Battle of Galudoghson

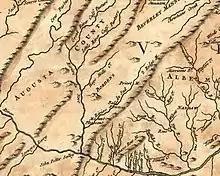
Borden's Tract, where the Iroquois war party paused to visit John McDowell's home. It lies just north of the site of the Battle of Galudoghson, and was owned by land speculator Benjamin Borden. The home of John Peter Salling (written John Petter Salley) can be seen at the bottom left. Depicted on a 1757 map of Virginia and Maryland.

In an 1808 letter to Colonel Arthur Campbell, Captain John McDowell's son Samuel McDowell reported that, after entering Virginia, Jonnhaty's war party of warriors traveled south along the Great Indian Warpath to an area known as "Borden's Tract" in Augusta County and on 1 December, they stopped for a day at John McDowell's home, where they were given food and "treated with whiskey." Captain McDowell "directed them to a convenient hunting ground...a few miles off." The Indians then traveled to the James River (known to them as the Galudoghson), and camped near its confluence with the Maury River. Local settlers reported to Captain McDowell that the Indians had killed at least one hog belonging to them, and "went to Peoples houses, Scared the women and Children [and] took what they wanted, and in some instances shot some of the people's horses." On 15 December, Captain McDowell contacted his commanding officer, Colonel Patton, and Patton ordered McDowell and his 33-man militia company (which included Lieutenant James McDowell, one of McDowell's eight brothers, and their father Ephraim) to escort the war party out of Augusta County. The militia encountered the war party on 17 December near the homestead of John Peter Salling, and followed them at a distance for two days, until one of the Indians fell behind, then made a detour into the forest near Balcony Falls, possibly to relieve himself, at which point a militiaman fired at him. He let out a war-cry, and the other Indians then opened fire and killed two mounted soldiers and Captain John McDowell, who had ridden to the head of the Indian war party and was conversing with Jonnhaty. In the battle that followed, three or four of the Indian warriors (Samuel McDowell says seventeen) were killed. Three militiamen were wounded and seven killed besides McDowell.